Constitution of South Carolina

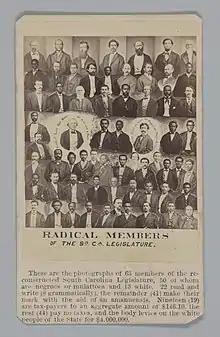
Radical Republicans in South Carolina's new 1868 government

In 1867, Radical Republicans took control of the U.S. Congress and ended the period known as Presidential Reconstruction. Under the Reconstruction Acts, the former Confederate states were required to adopt new constitutions and ratify the 14th Amendment. As a result, South Carolina was bidden to call forth a constitutional convention to adopt a new framework of government.